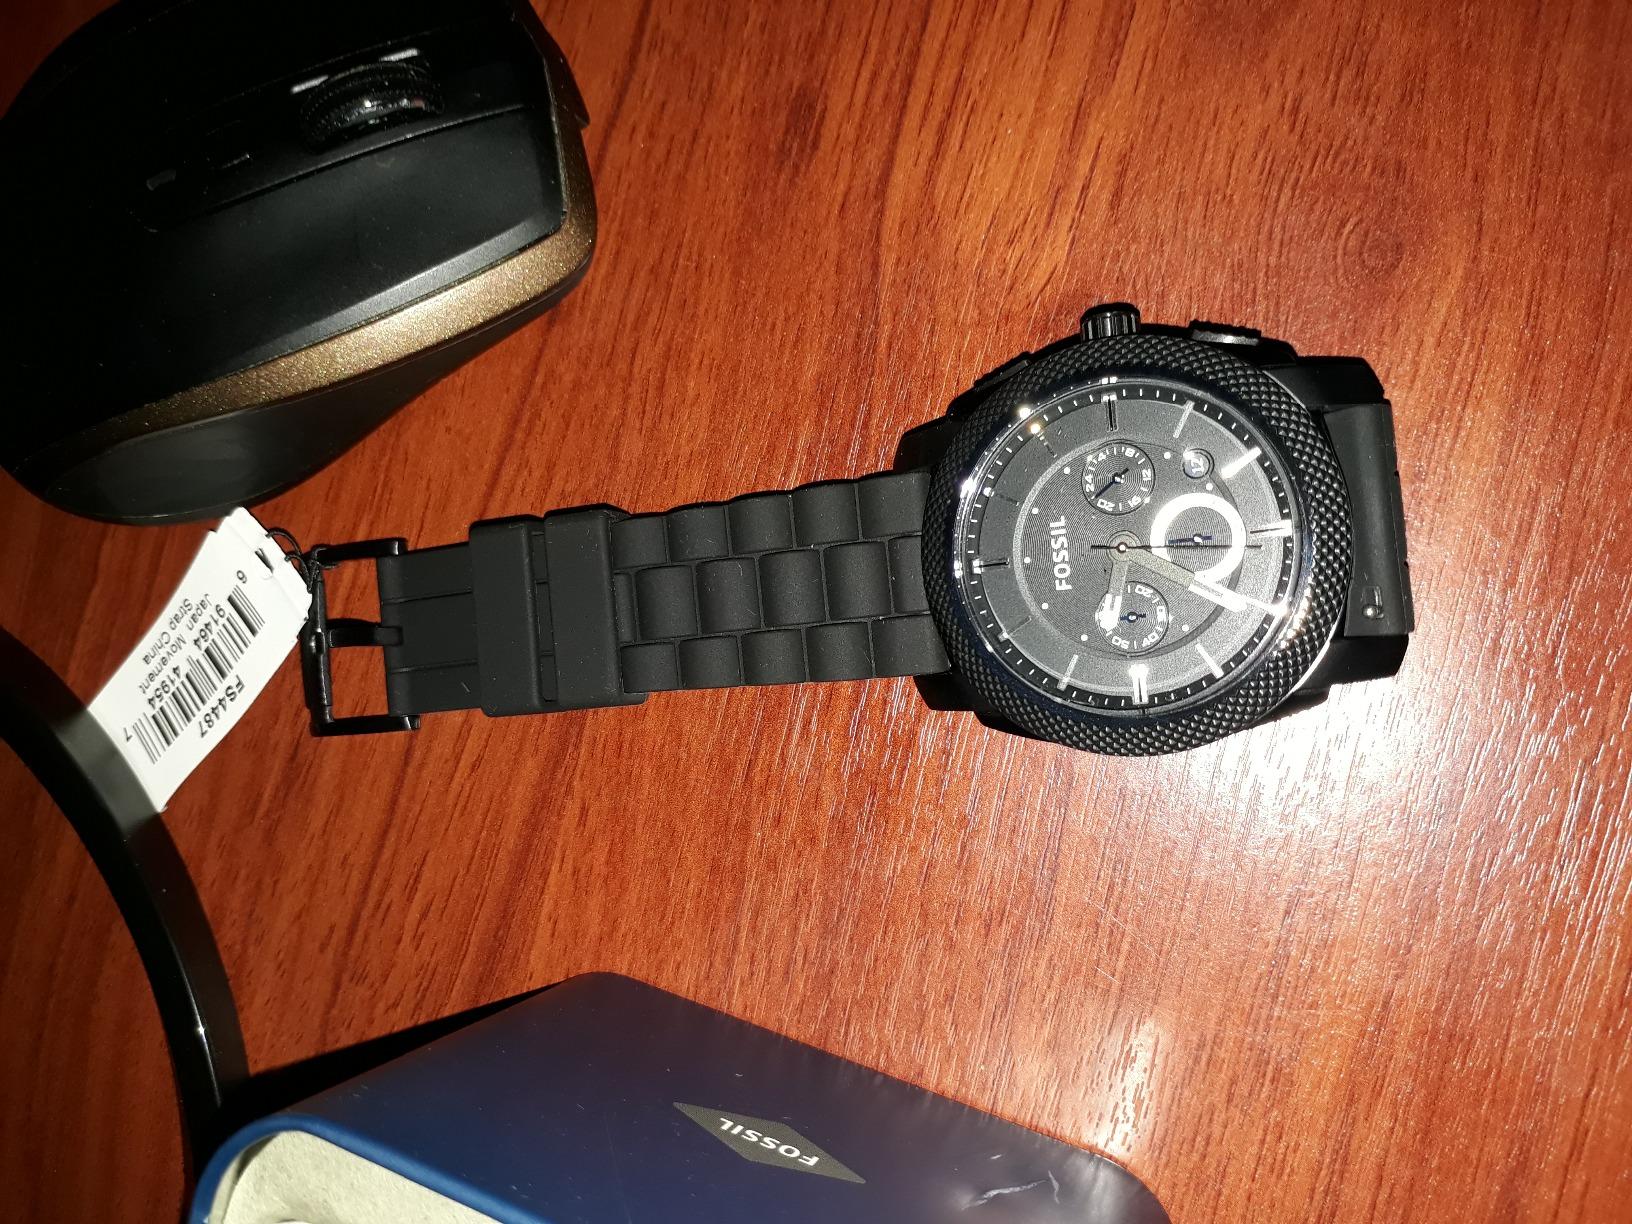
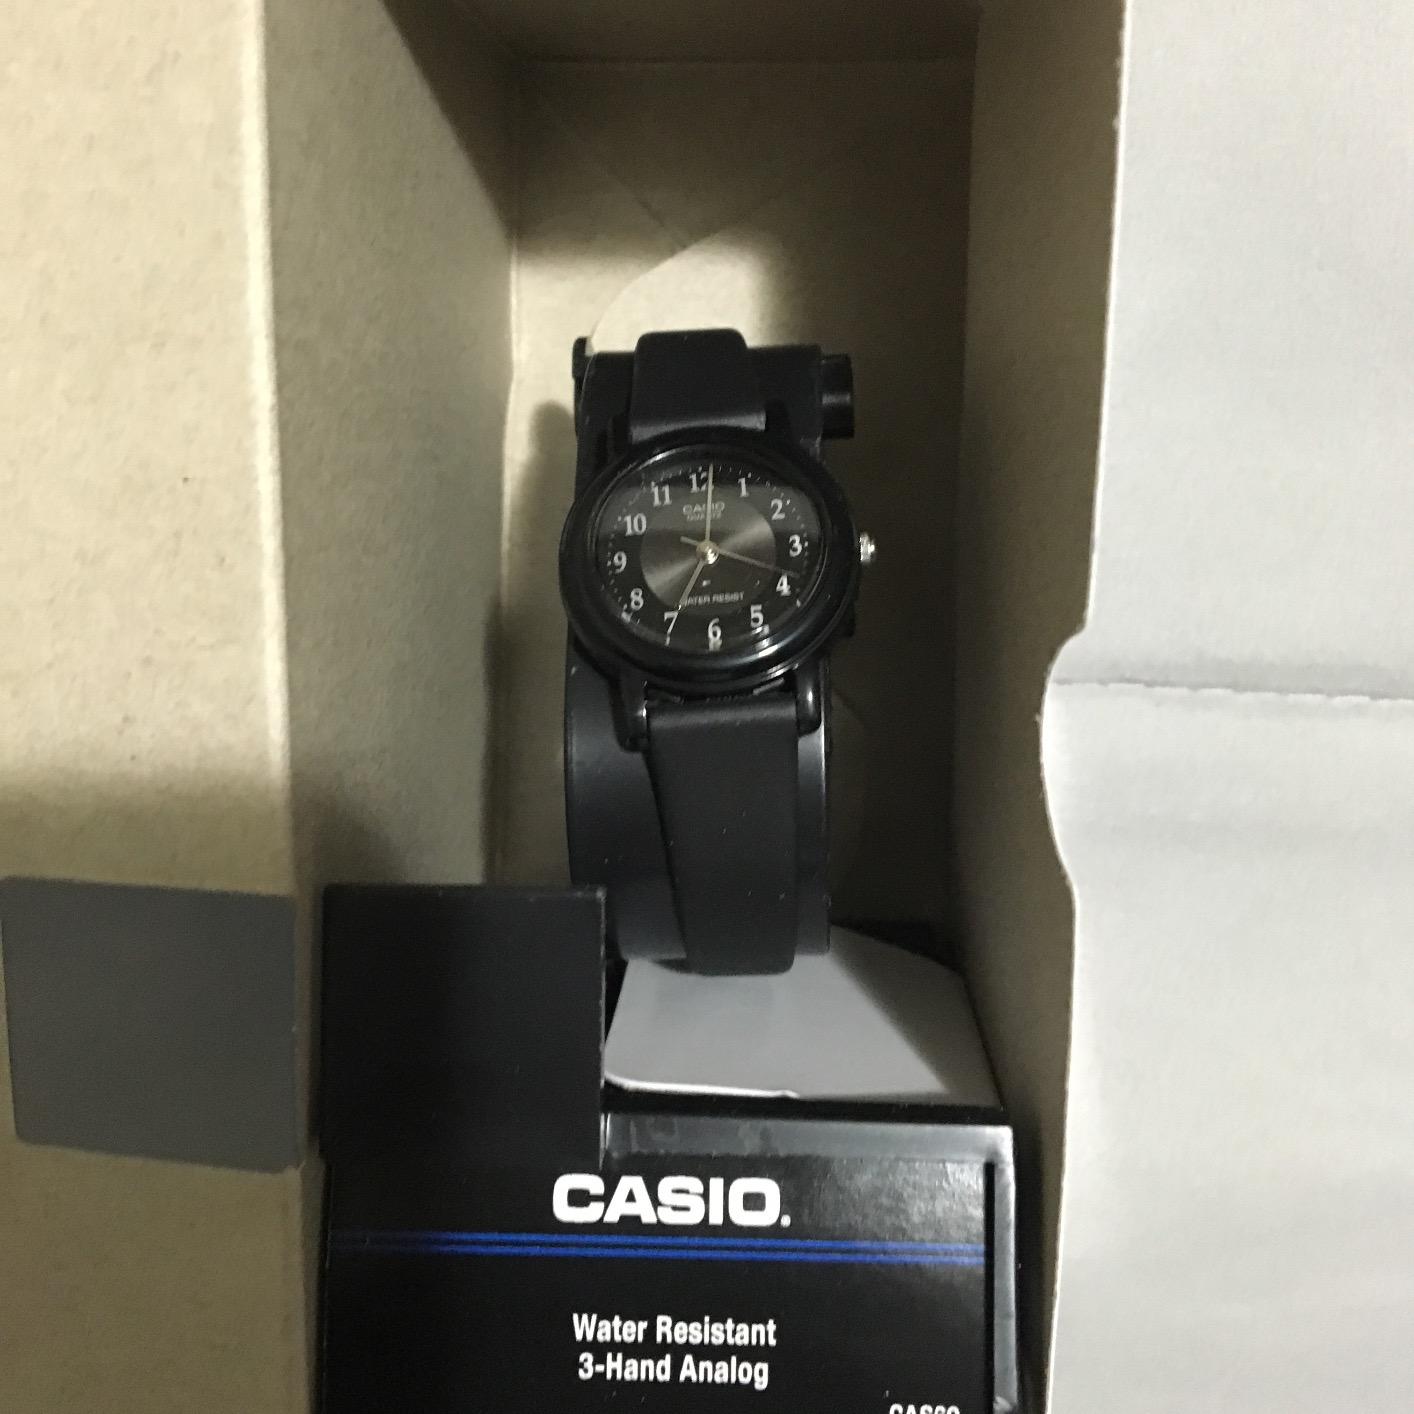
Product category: accessories_watch
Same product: no